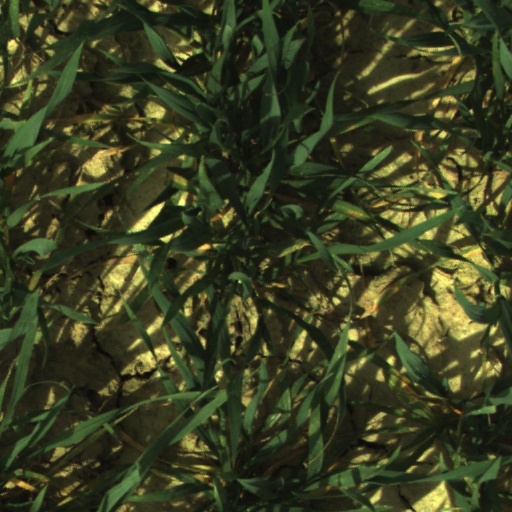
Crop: wheat